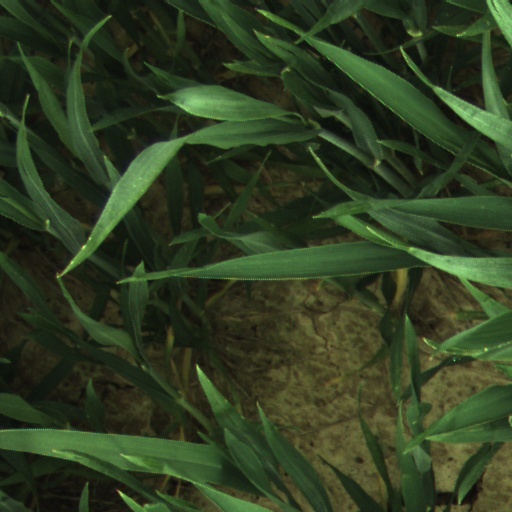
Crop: wheat